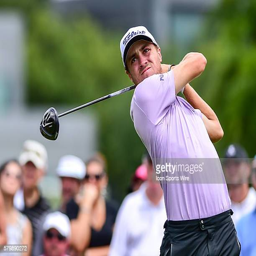
tees off on during second round play